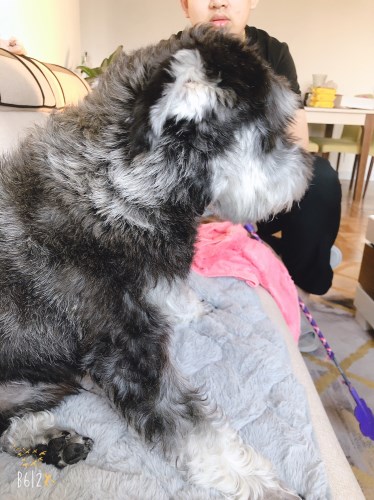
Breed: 2342-n000102-miniature_schnauzer